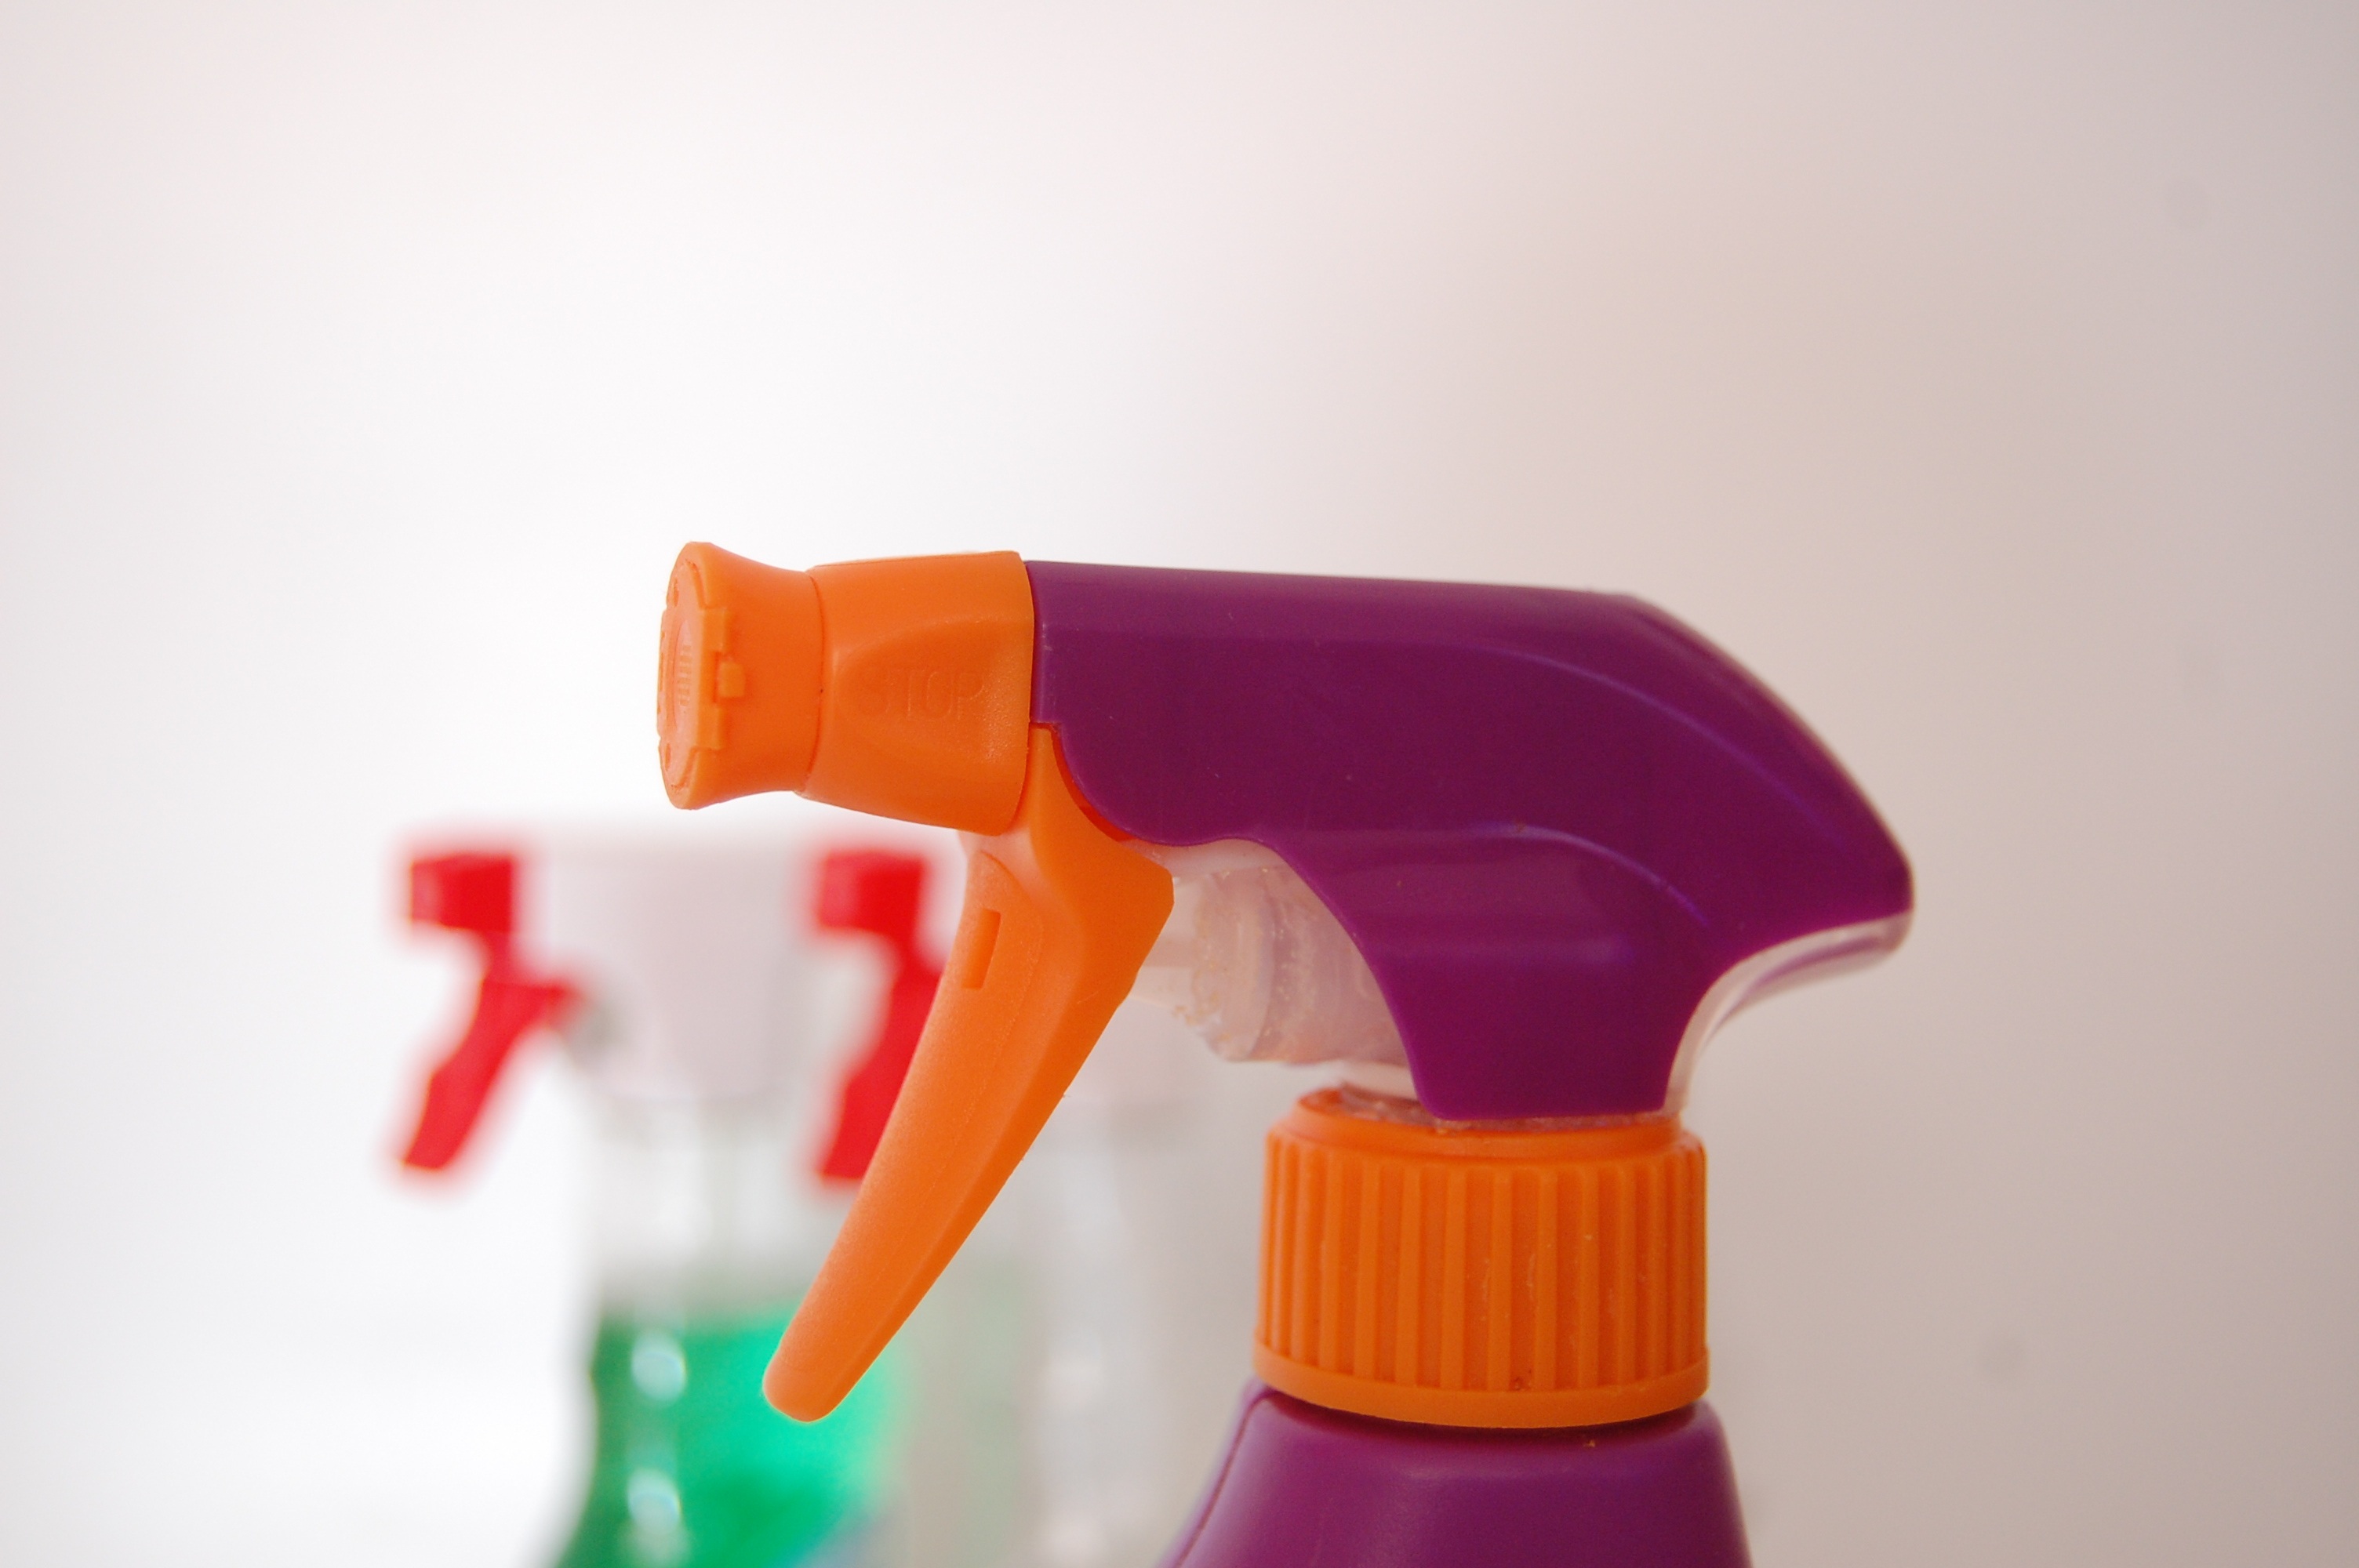
hand, liquid, finger, red, color, bottle, toy, product, cleaning, packaging, clean up, do chores